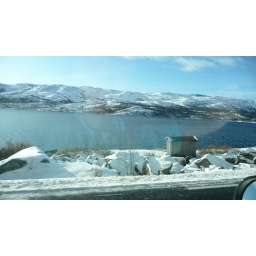
A lake in the mountains